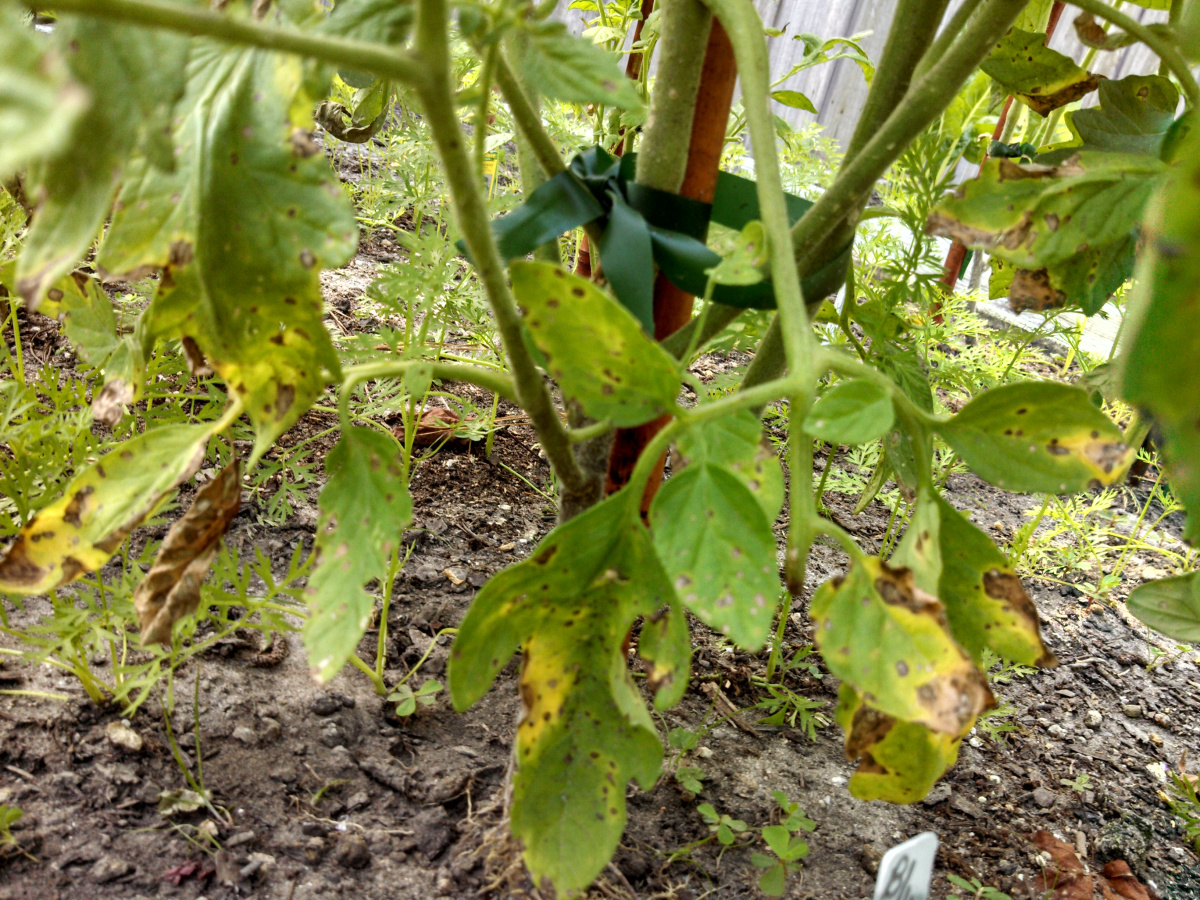
Labels: Tomato Septoria leaf spot, Tomato Septoria leaf spot, Tomato Septoria leaf spot, Tomato Septoria leaf spot, Tomato Septoria leaf spot, Tomato Septoria leaf spot, Tomato Septoria leaf spot